Lawrence Bergman

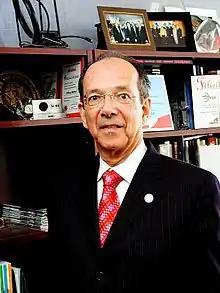

Lawrence S. Bergman (born December 6, 1940) is a Canadian politician in Quebec, Canada. He was a minister of the government of Quebec from 2003 to 2007, the Member of National Assembly of Quebec for the riding of D'Arcy-McGee in Montreal's west end from 1994 to 2014, and Chairperson of the Government Caucus in the parliamentary office of Quebec.